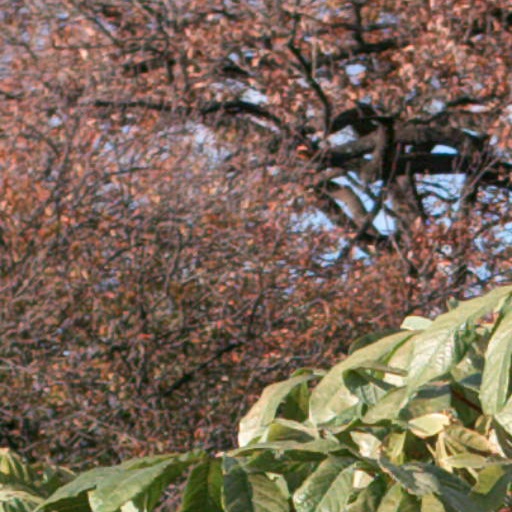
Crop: cassava